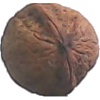
Label: walnut